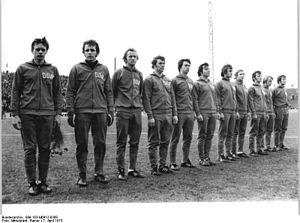
Magdebourg, en allemand Magdeburg, est une ville d'Allemagne orientale, capitale du Land de Saxe-Anhalt, sur les rives de l'Elbe. En 2011, sa population s'élève à 228 910 habitants.